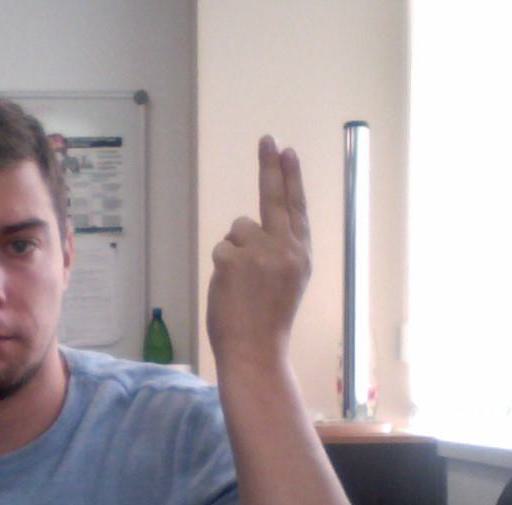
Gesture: two_up_inverted